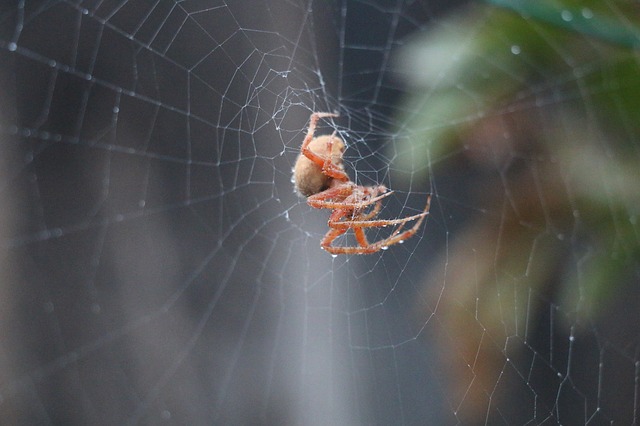
Label: ragno